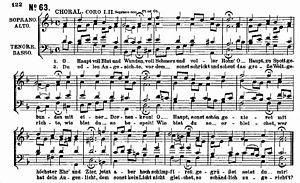
O Haupt voll Blut und Wunden est un chant chrétien dont les paroles originales sont écrites par Paul Gerhardt et la mélodie composée par Hans Leo Hassler.